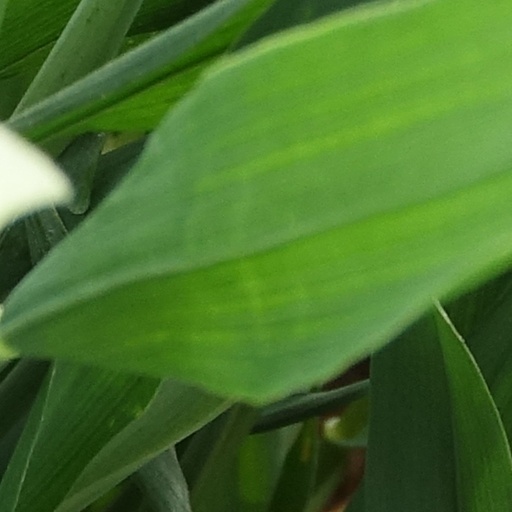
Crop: wheat